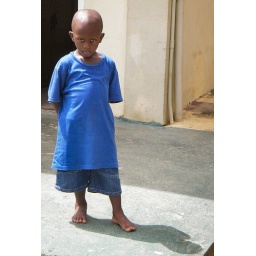
big brother in blue shirt